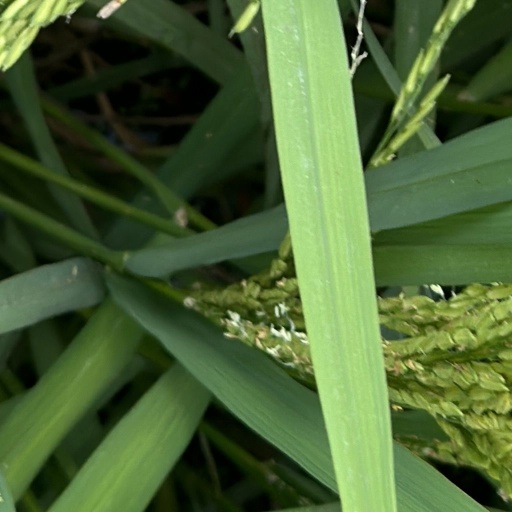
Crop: rice